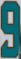
Number: 9